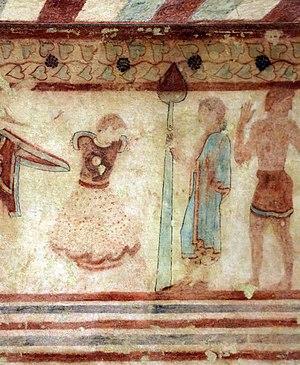
La tombe du Lit Mortuaire est une des tombes étrusques peintes de la Nécropole de Monterozzi, proche de la ville de Tarquinia.